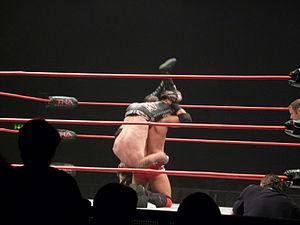
Frankie Kazarian, plus connu sous le diminutif de Kazarian, est un catcheur américain travaillant pour la Ring of Honor.